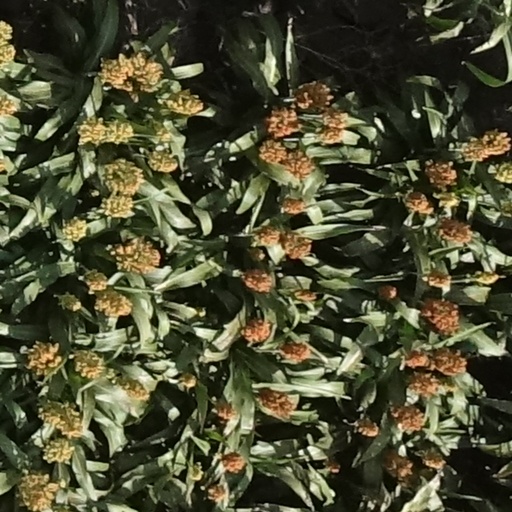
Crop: sorghum